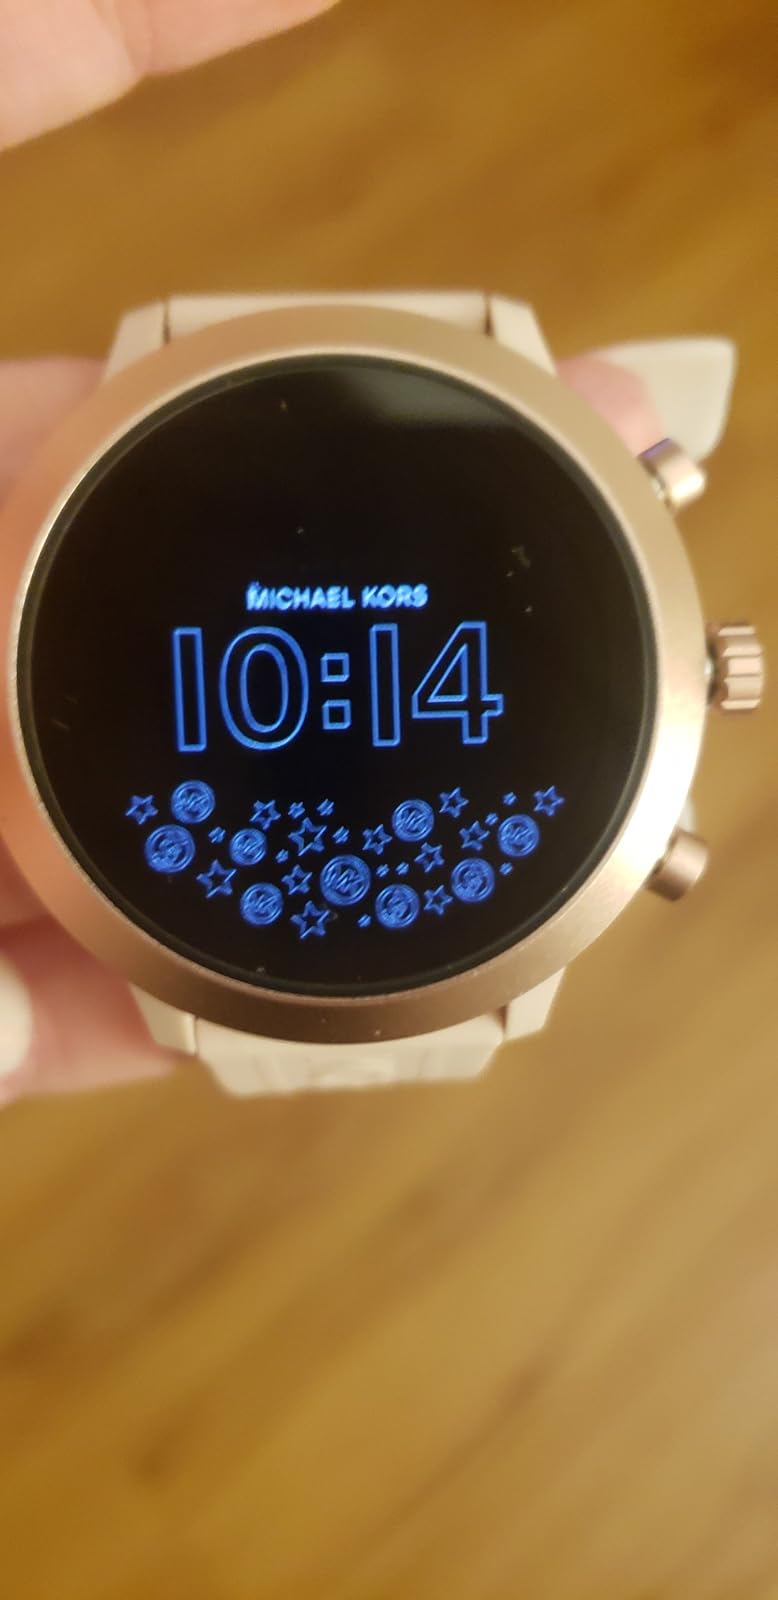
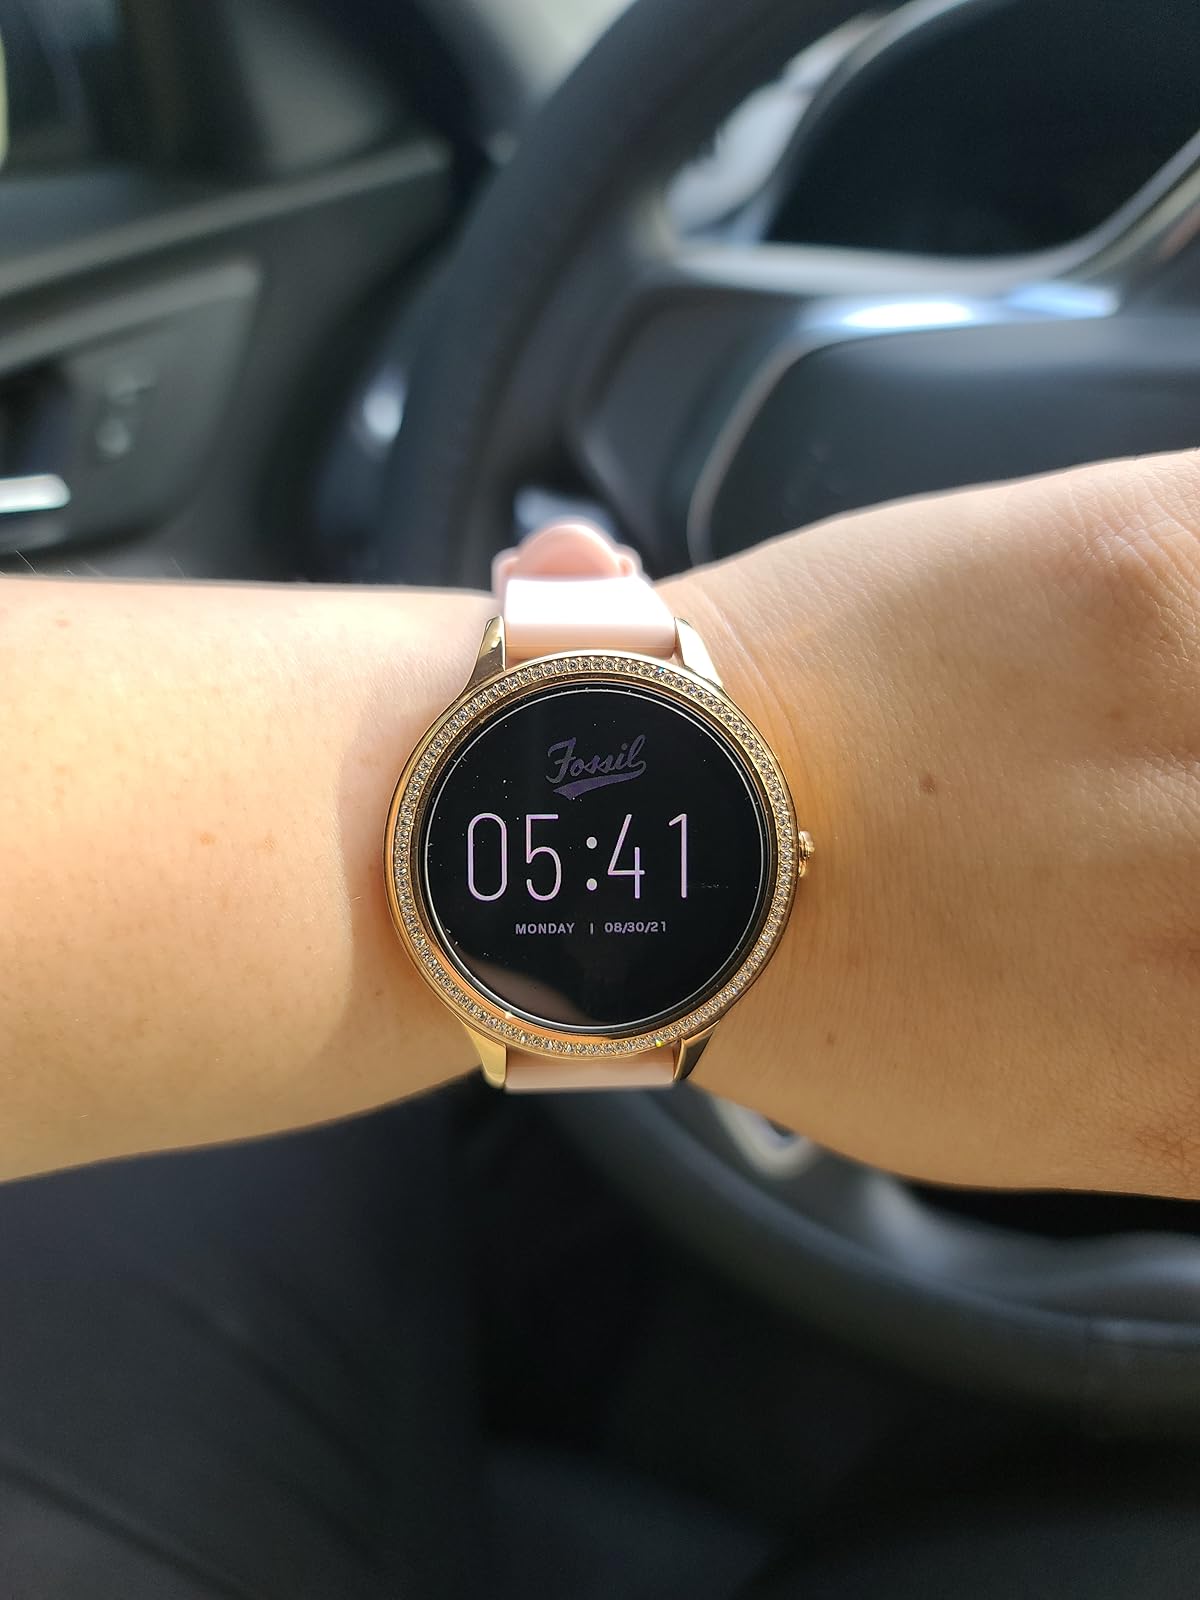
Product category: smartwatch
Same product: no